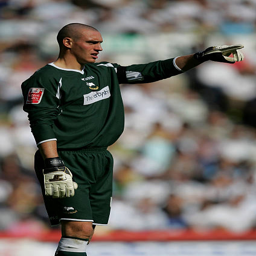
football player instructs his team mates during the match .